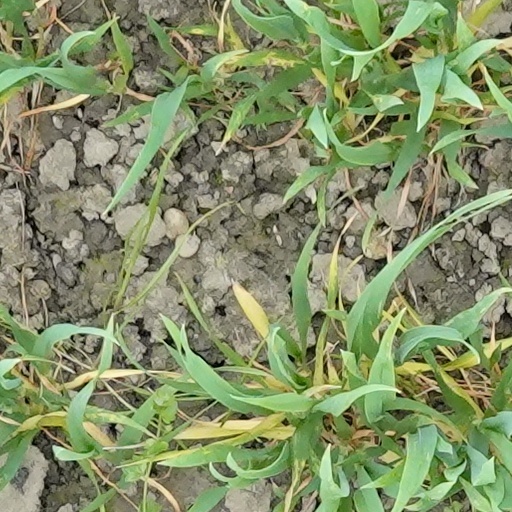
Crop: wheat